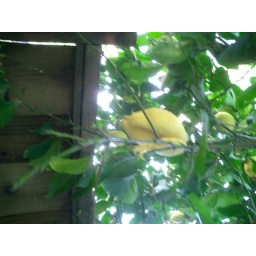
Freak fruit in tree